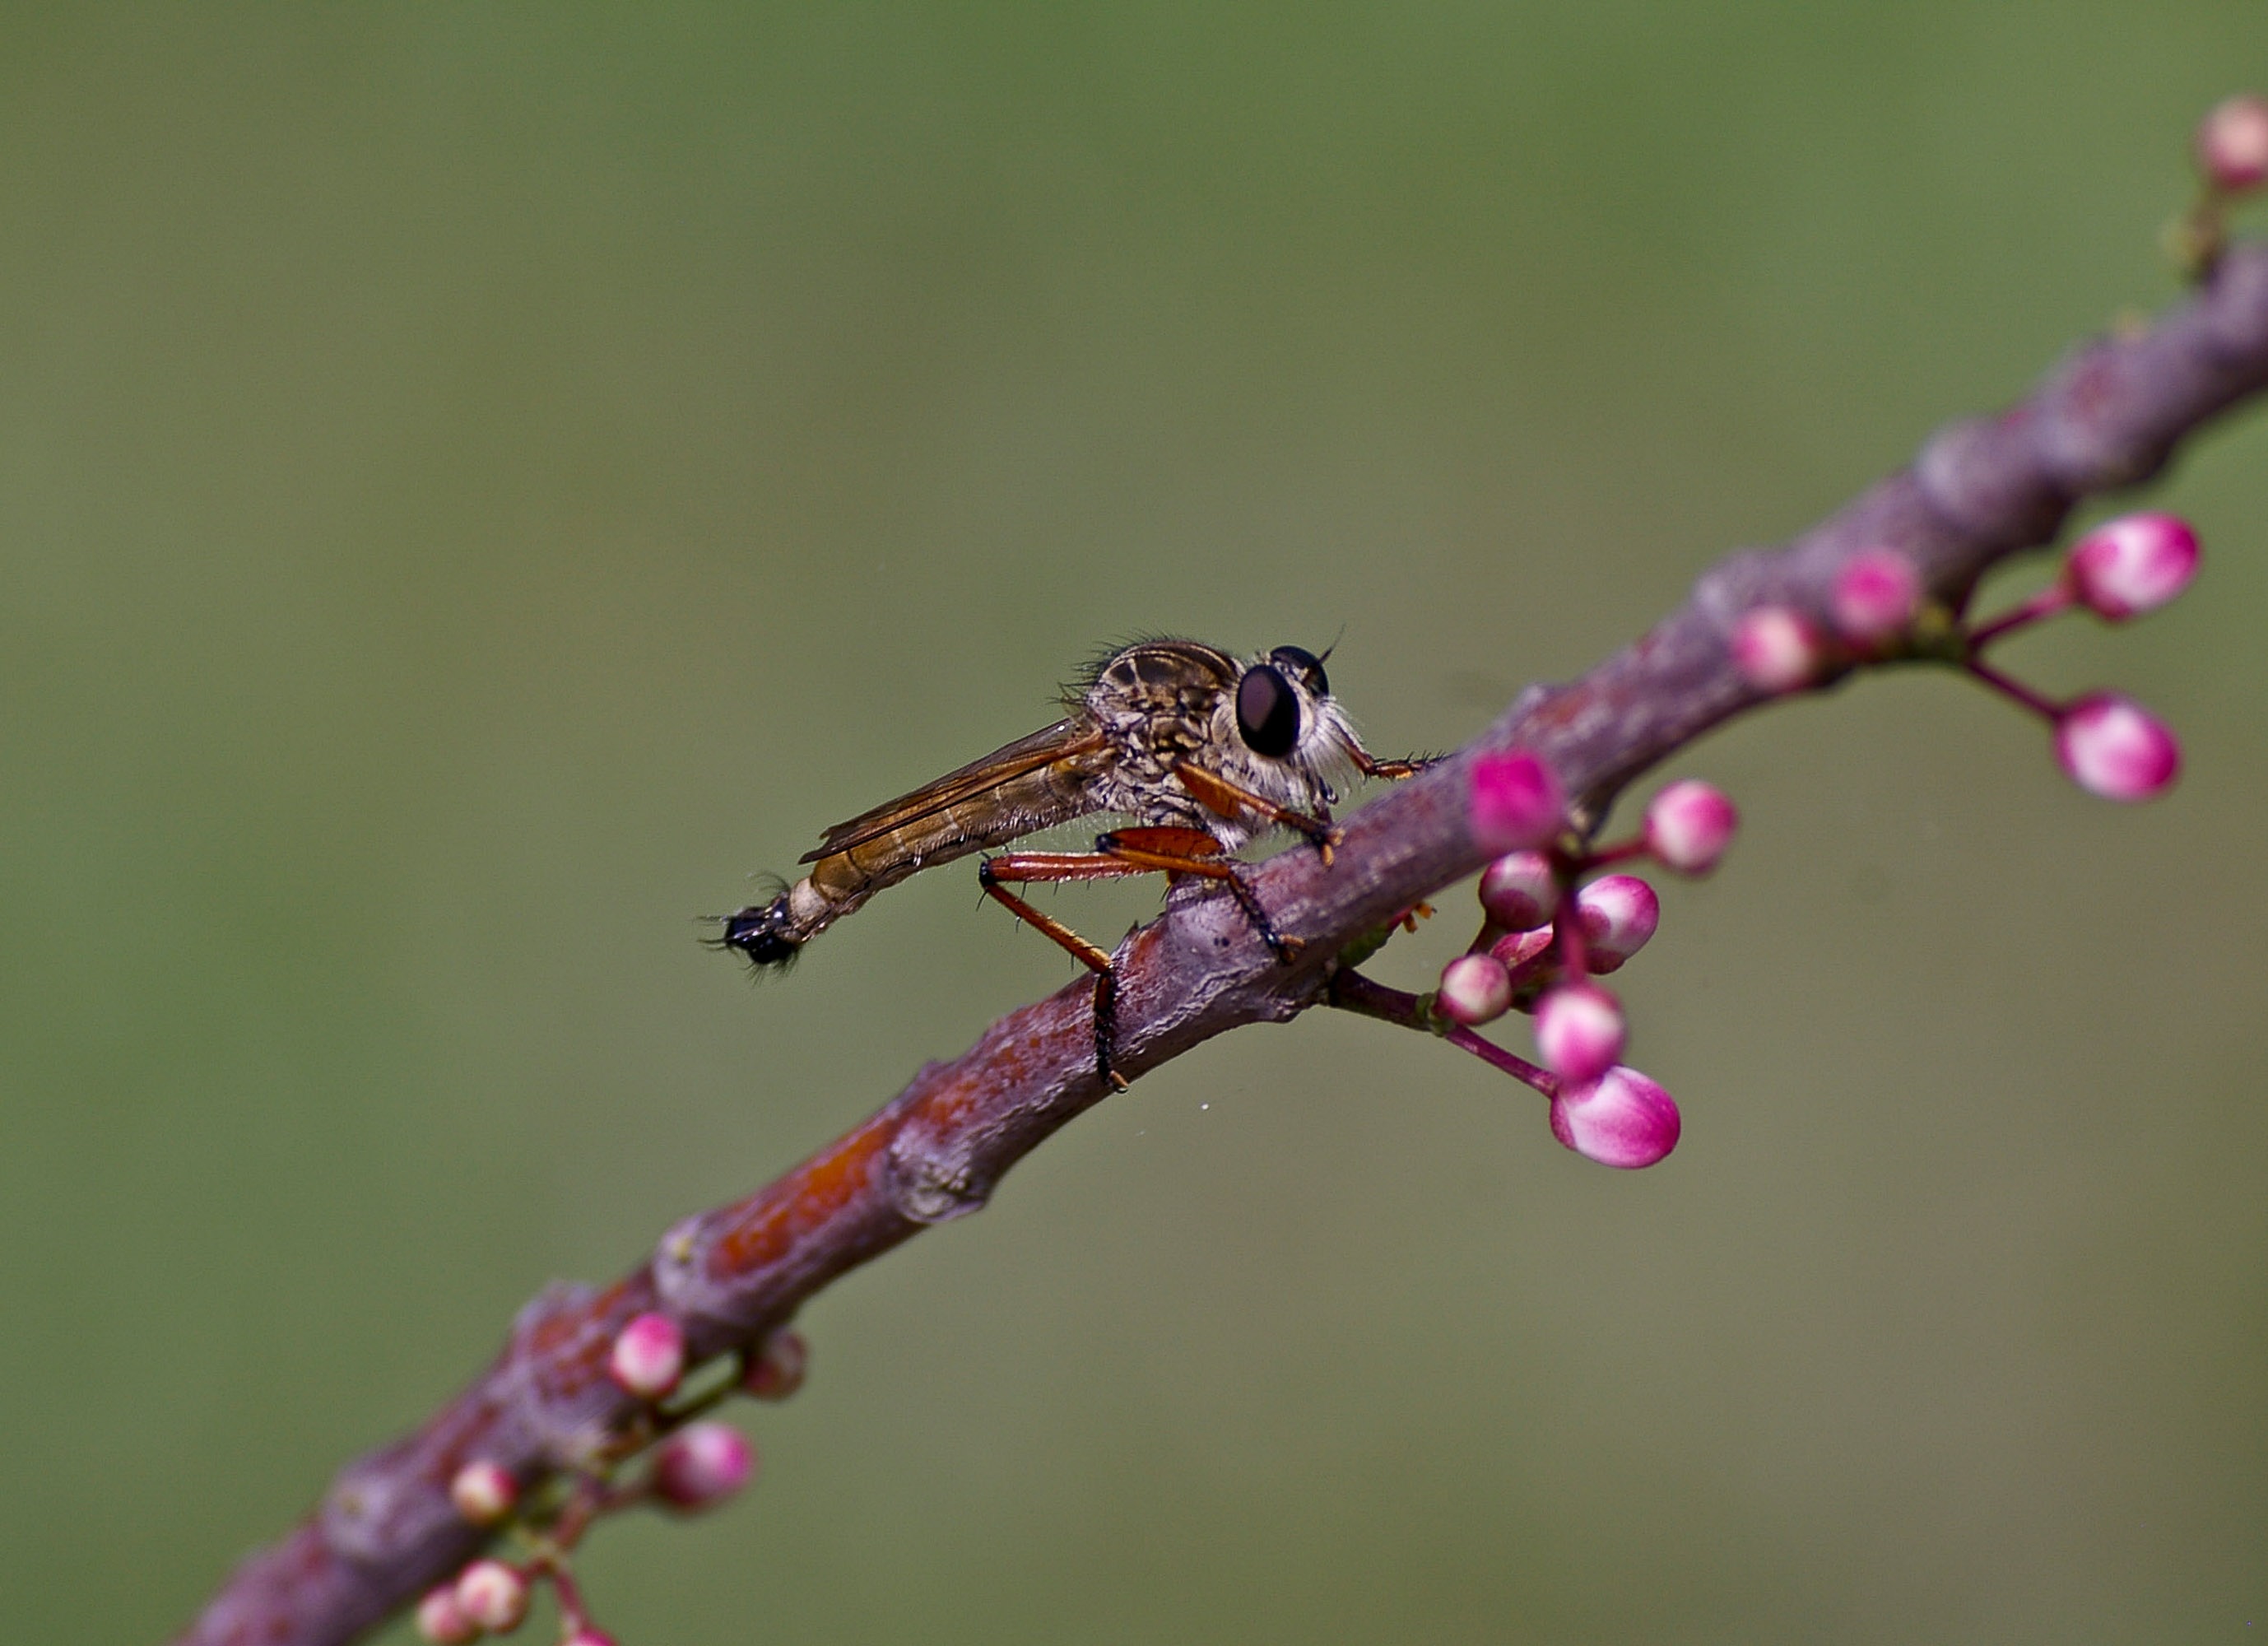
nature, branch, photography, flower, fly, wild, insect, bug, pink, flora, fauna, invertebrate, twig, close up, australia, eye, buds, dragonfly, queensland, damselfly, macro photography, plant stem, dragonflies and damseflies, brown robber fly, euodia tree